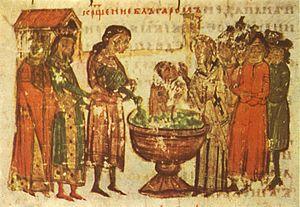
Cette page concerne l'année 865 du calendrier julien.
La bataille de Poson opposa en 863 les forces de l'Empire byzantin à une armée d'invasion arabe en Paphlagonie. L'armée byzantine était dirigée par Petronas, l'oncle de l'empereur Michel III, bien que les Arabes mentionnent la présence de Michel lors de la bataille. L'armée arabe était quant à elle dirigée par l'émir de Mélitène Omar al-Aqta.